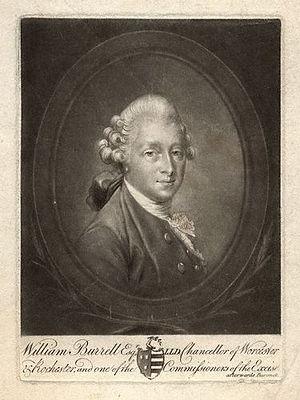
Sir William Burrell était un antiquaire anglais.